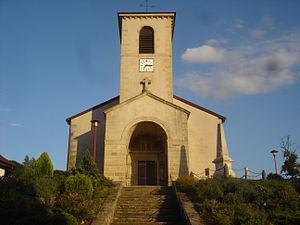
L'église Saint-Eprve de Norroy
Norroy est une commune française située dans le département des Vosges en région Grand Est. Malgré le changement officiel de sa dénomination, elle est souvent dénommée Norroy-sur-Vair, y compris dans certains documents officiels.